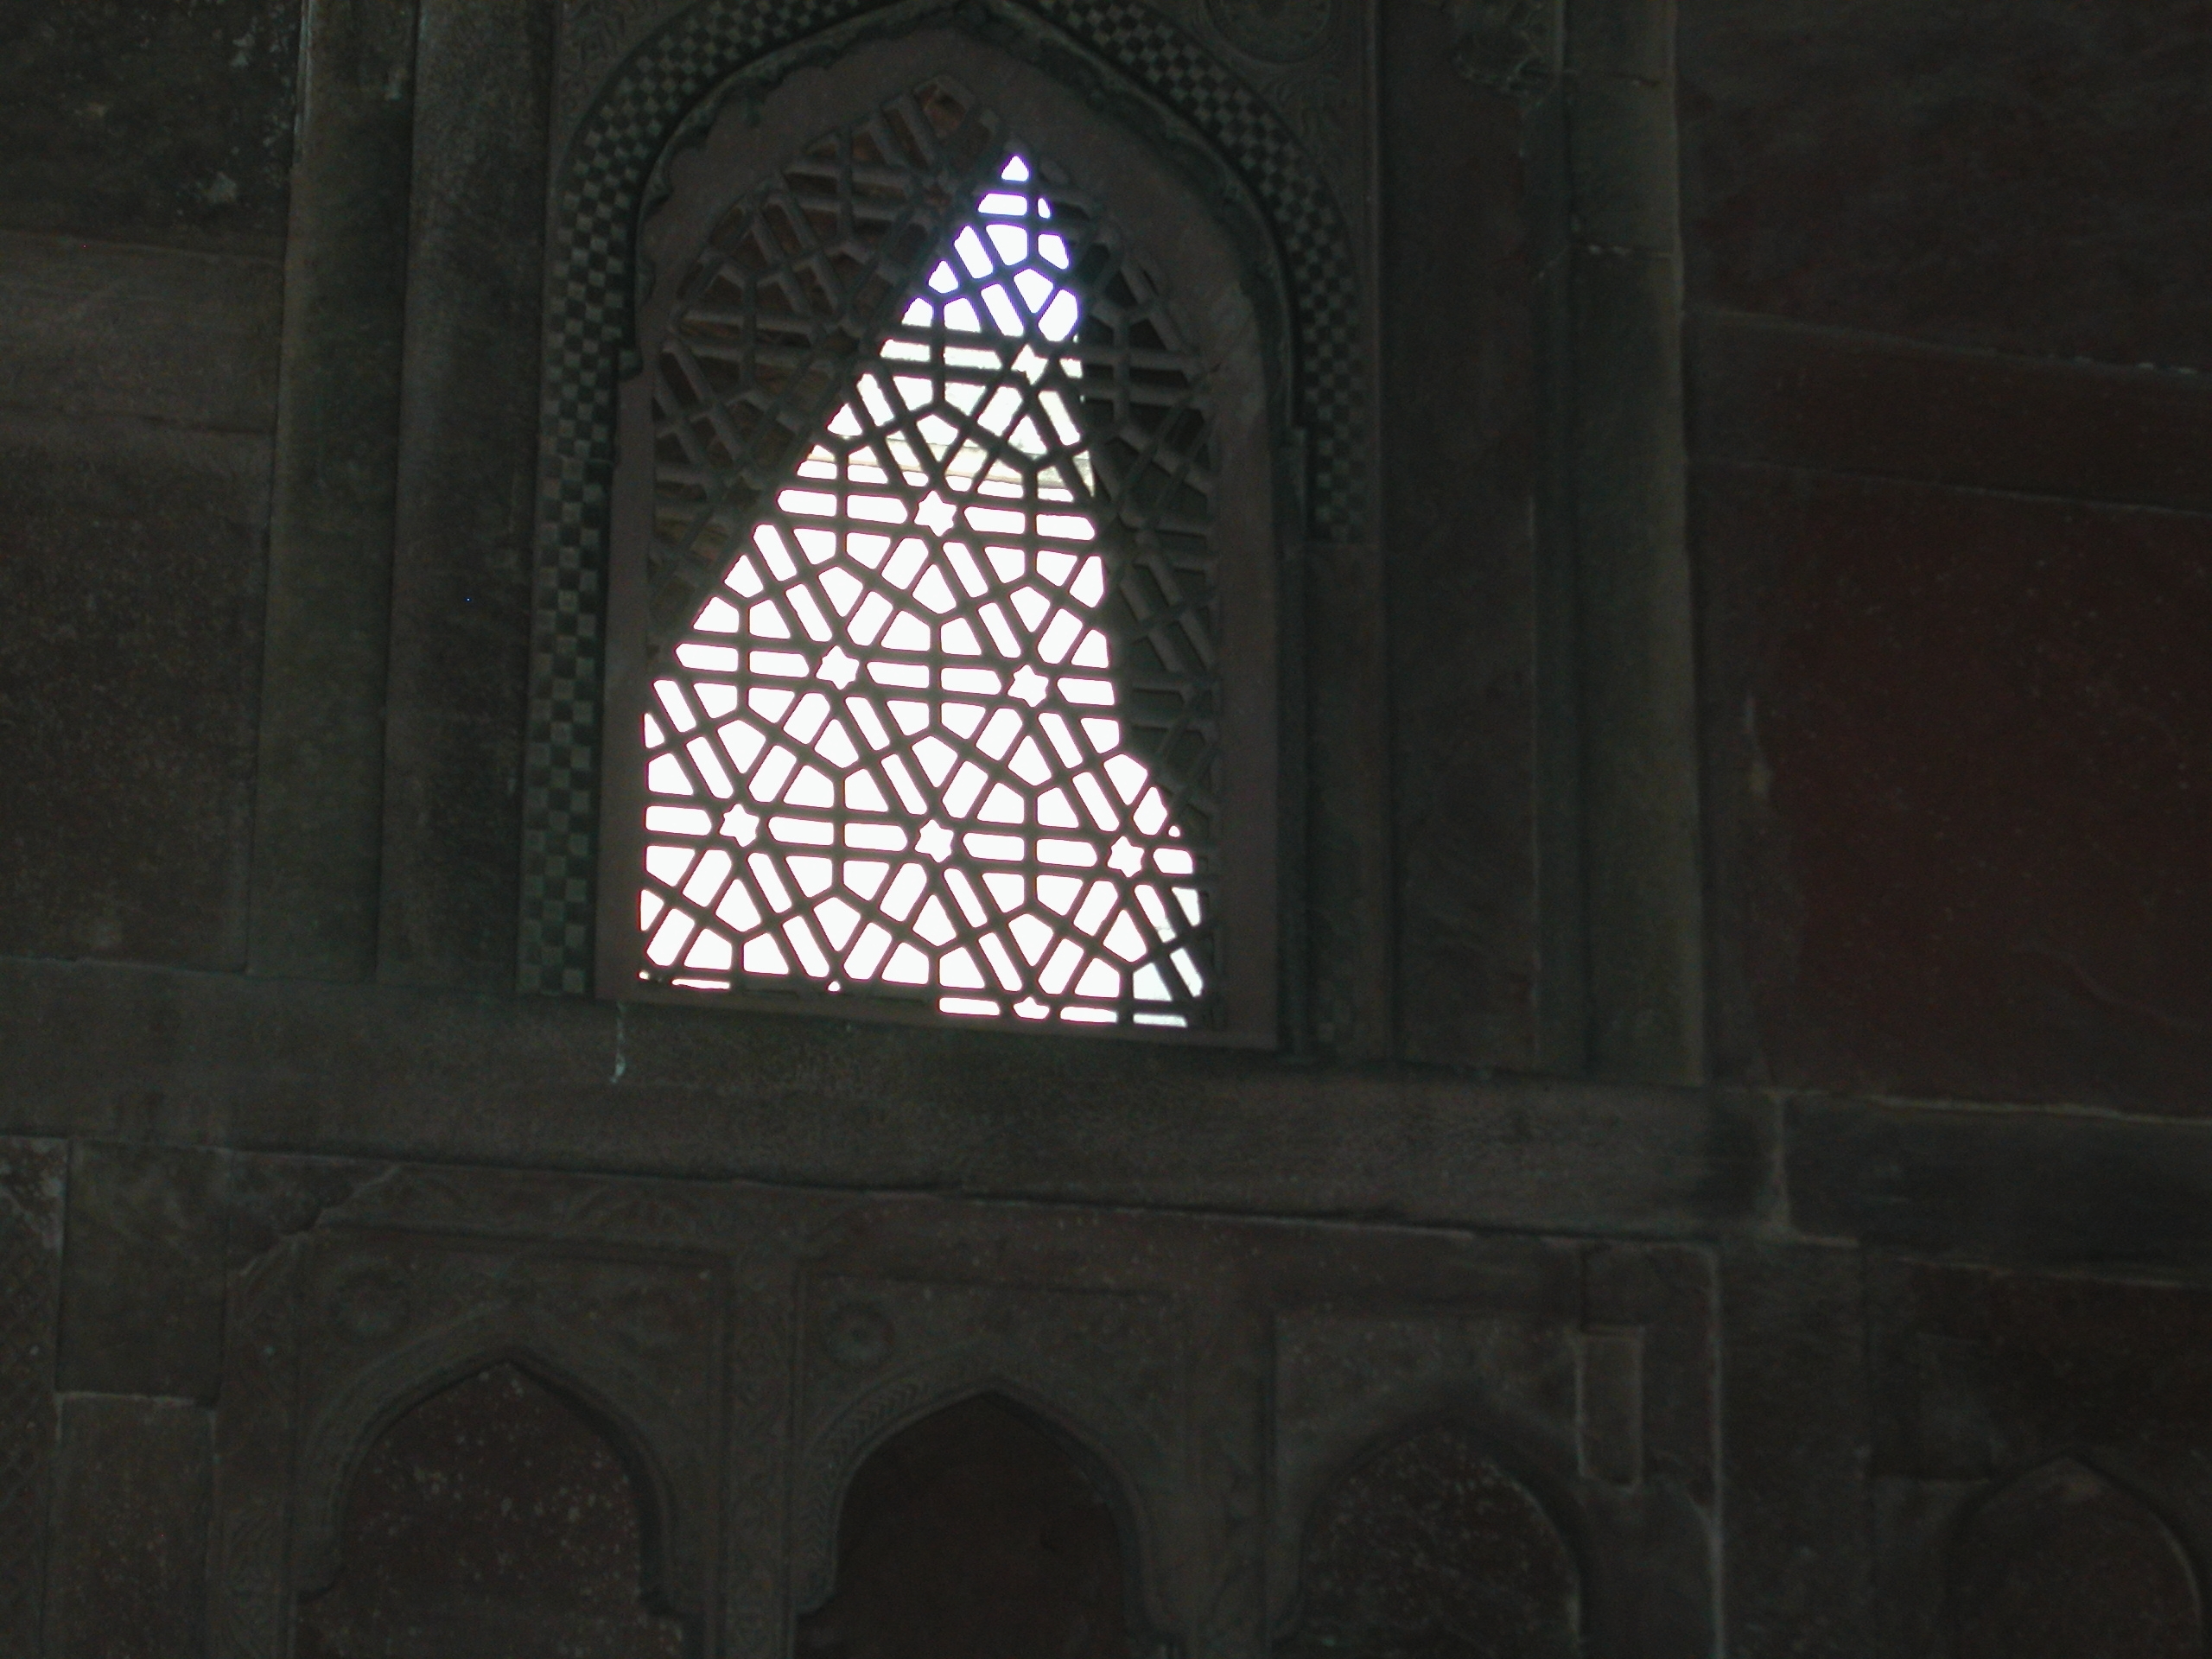
light, architecture, window, glass, building, arch, high, red, darkness, cathedral, chapel, lighting, place of worship, ruins, symmetry, fort, hires, india, shape, hi, res, unescoworldheritage, agra